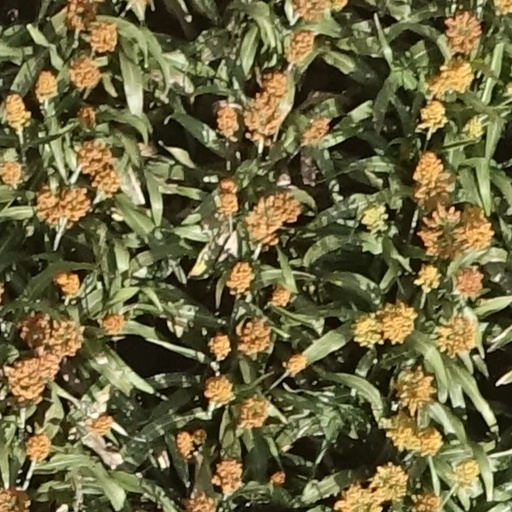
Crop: sorghum